Boy Scouts of America sex abuse cases

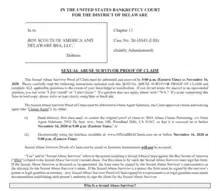
A Boy Scouts of America proof of claim form needed to be signed before November 16, 2020. The proof is a written statement setting forth a survivor claim.

The Boy Scouts of America (BSA) is one of the largest youth organizations in the United States, with 2.3 million youth members and approximately 889,000 adult volunteers in 2017. In 1979 there were over 5 million youths in BSA.